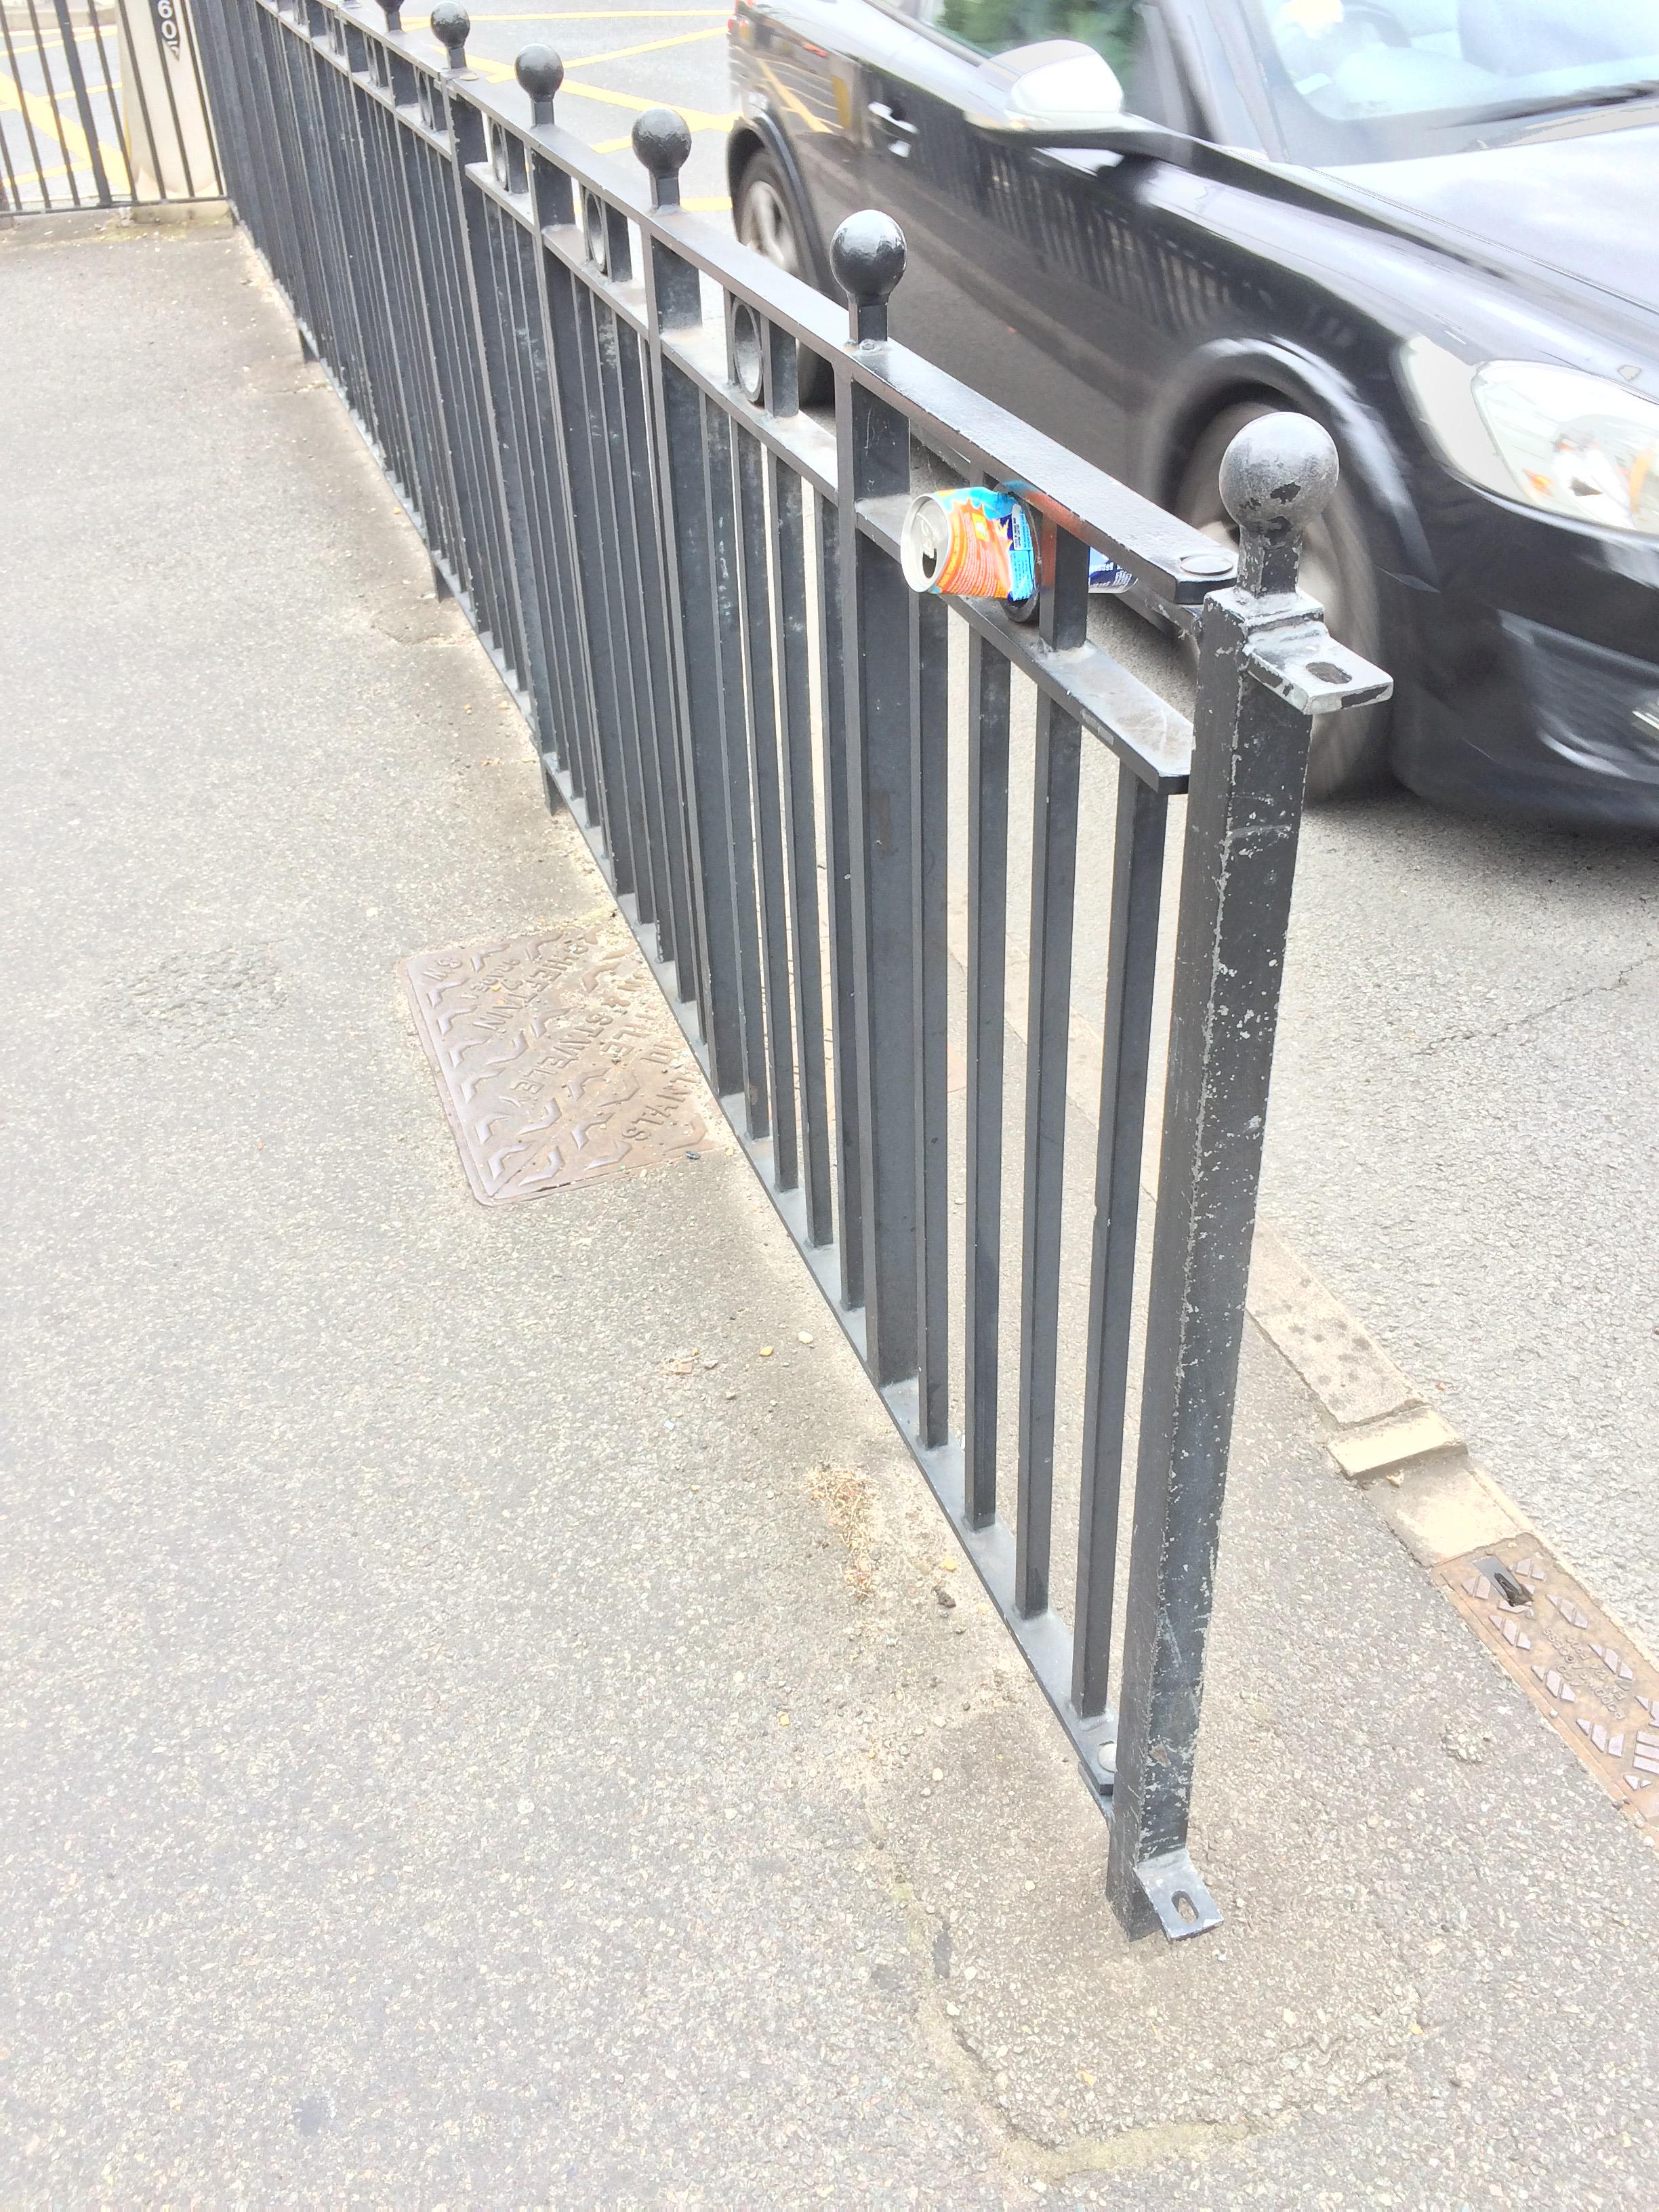
Object: Drink can (Can)

Object: Pop tab (Pop tab)